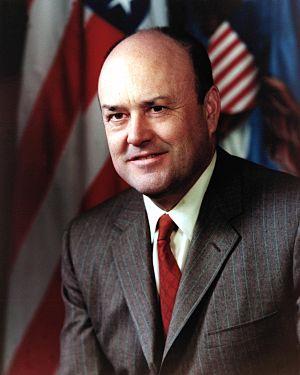
Le secrétaire à la Défense des États-Unis est membre du Cabinet du président des États-Unis et dirige le département de la Défense des États-Unis, responsable des affaires militaires et des Forces armées des États-Unis. Il est équivalent à ce que l'on nommerait dans d'autres pays « ministre de la Défense ».
Melvin Robert Laird dit Bom Laird, 1ᵉʳ septembre 1922 à Omaha et mort le 16 novembre 2016 à Fort Myers, est un homme politique américain. Membre du Parti républicain, il est secrétaire à la Défense entre 1969 et 1972 dans l'administration du président Richard Nixon.